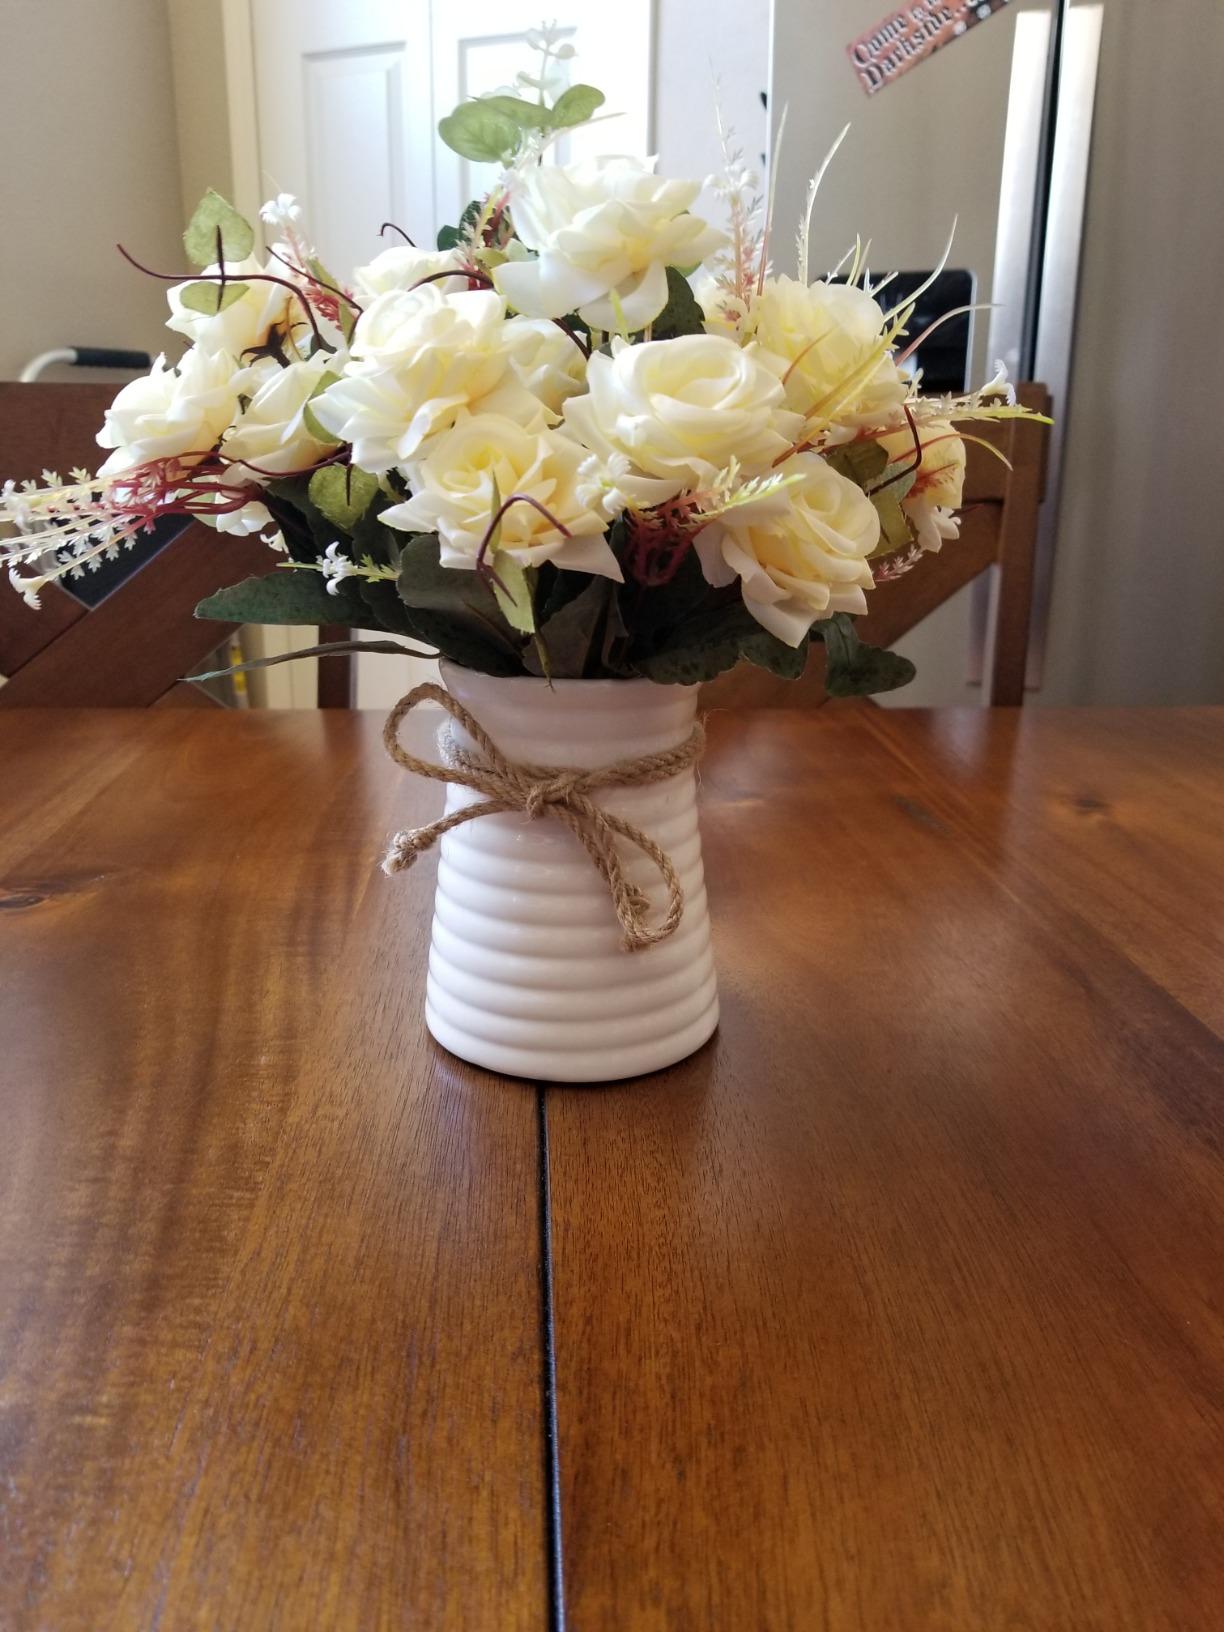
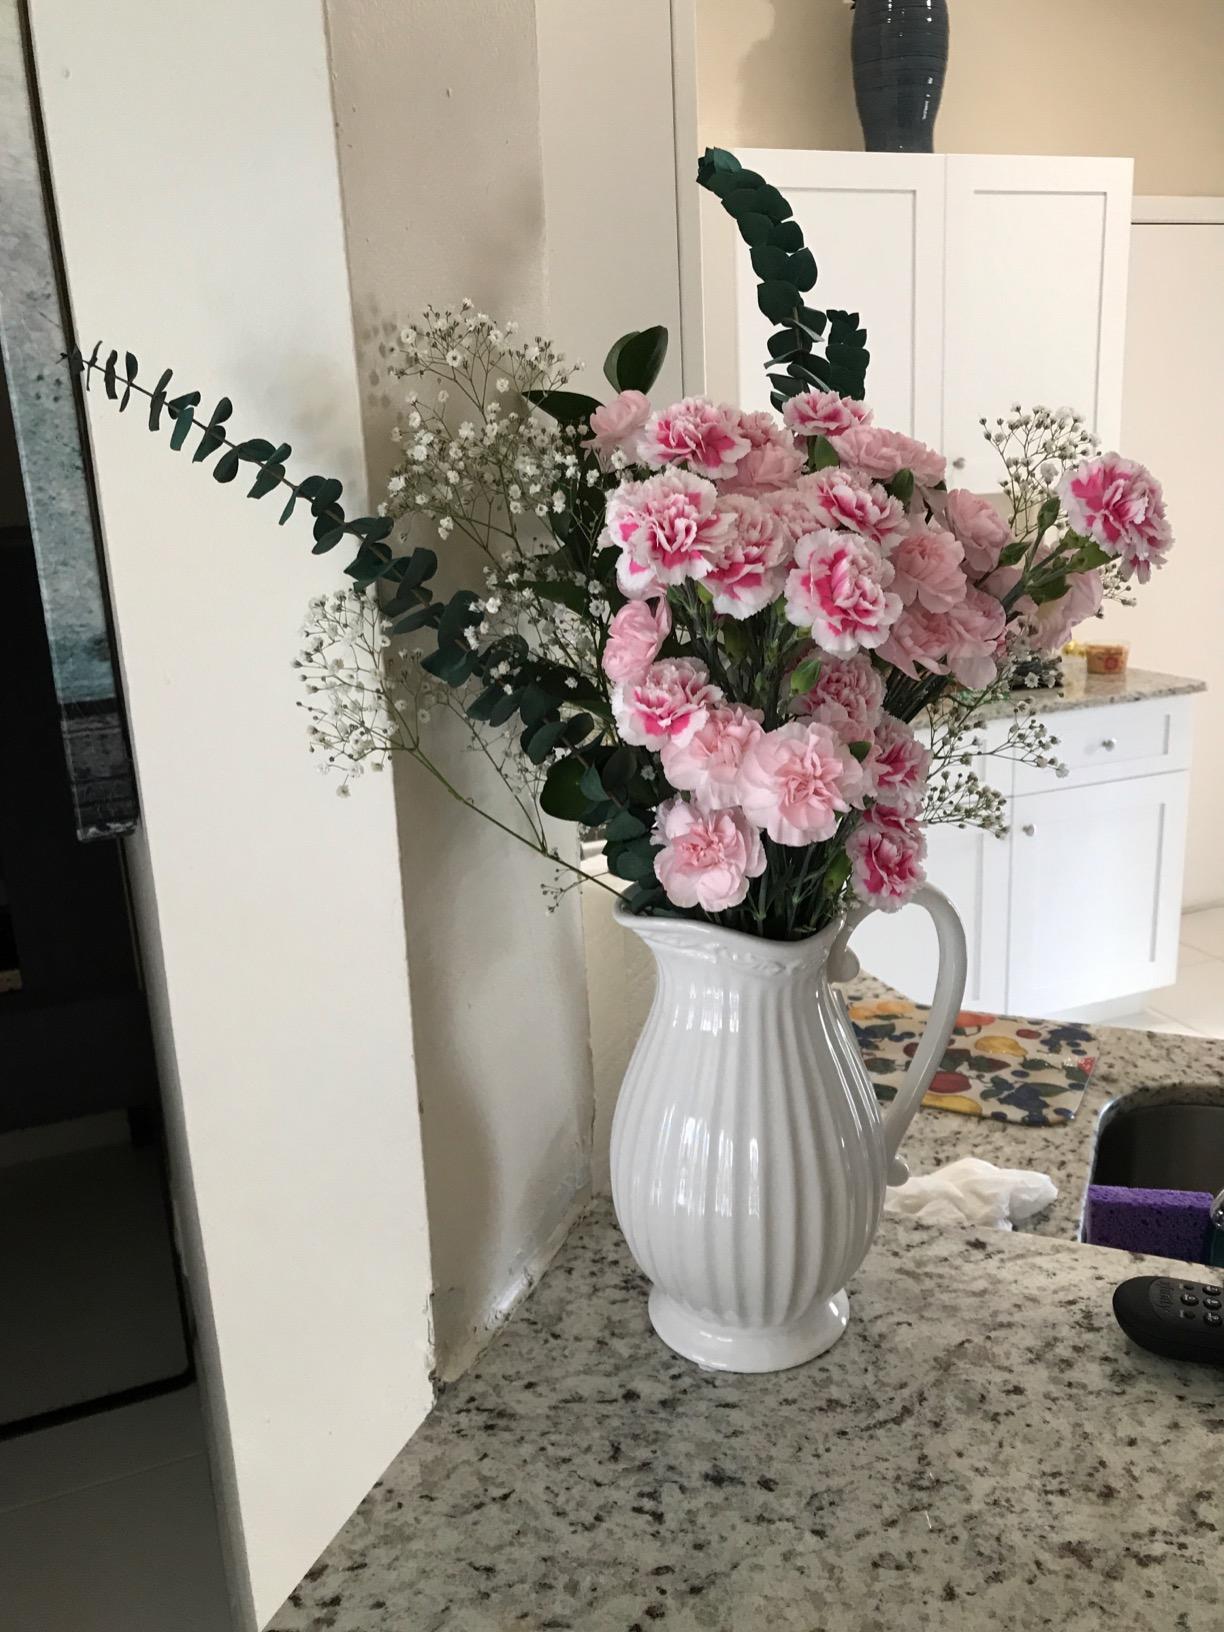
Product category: vase
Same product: no